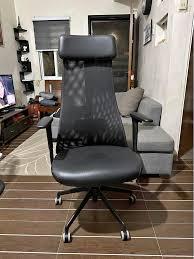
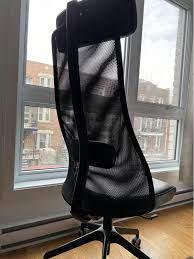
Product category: items_chair
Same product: yes